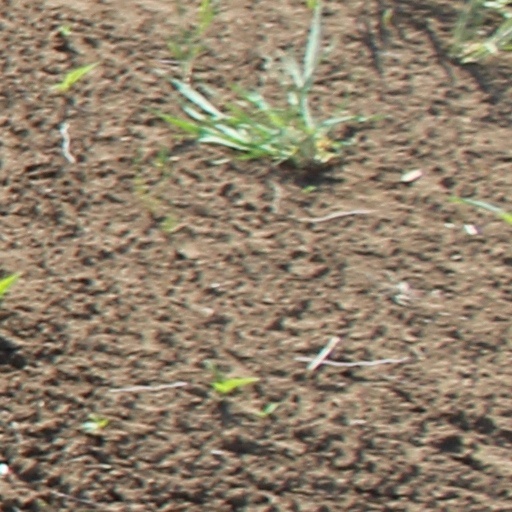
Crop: wheat